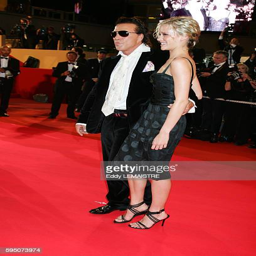
boxer and his girlfriend arrive at the premiere during festival